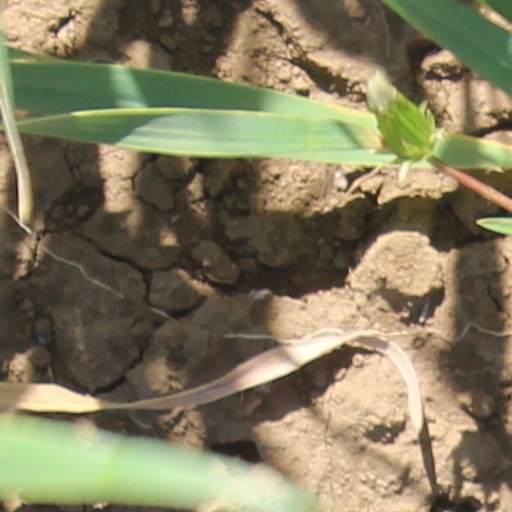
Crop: wheat